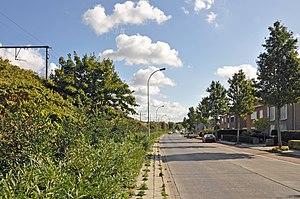
Bruges (Belgique): la (rue) Hoge Lane à Sint-Andries